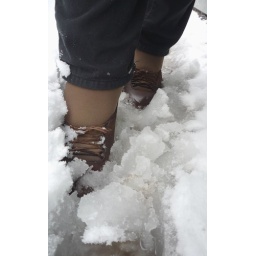
This morning in comming to the house in sluschy snow whit brown suede heels shoes